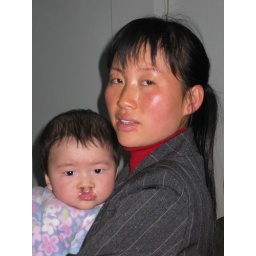
Hospital location shots, 2nd floor waiting room, baby in blue with double clef lip